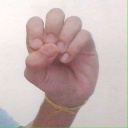
अक्षर: उ